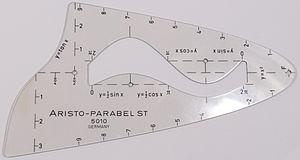
Un trace-formes ou gabarit ou pochoir est un type de plaque large souvent à forme particulière qui contient une série de trous pré-dimensionnés à une certaine échelle, facilitant ainsi le dessin de lettres, de symboles, de signes, de silhouettes et autres éléments graphiques.